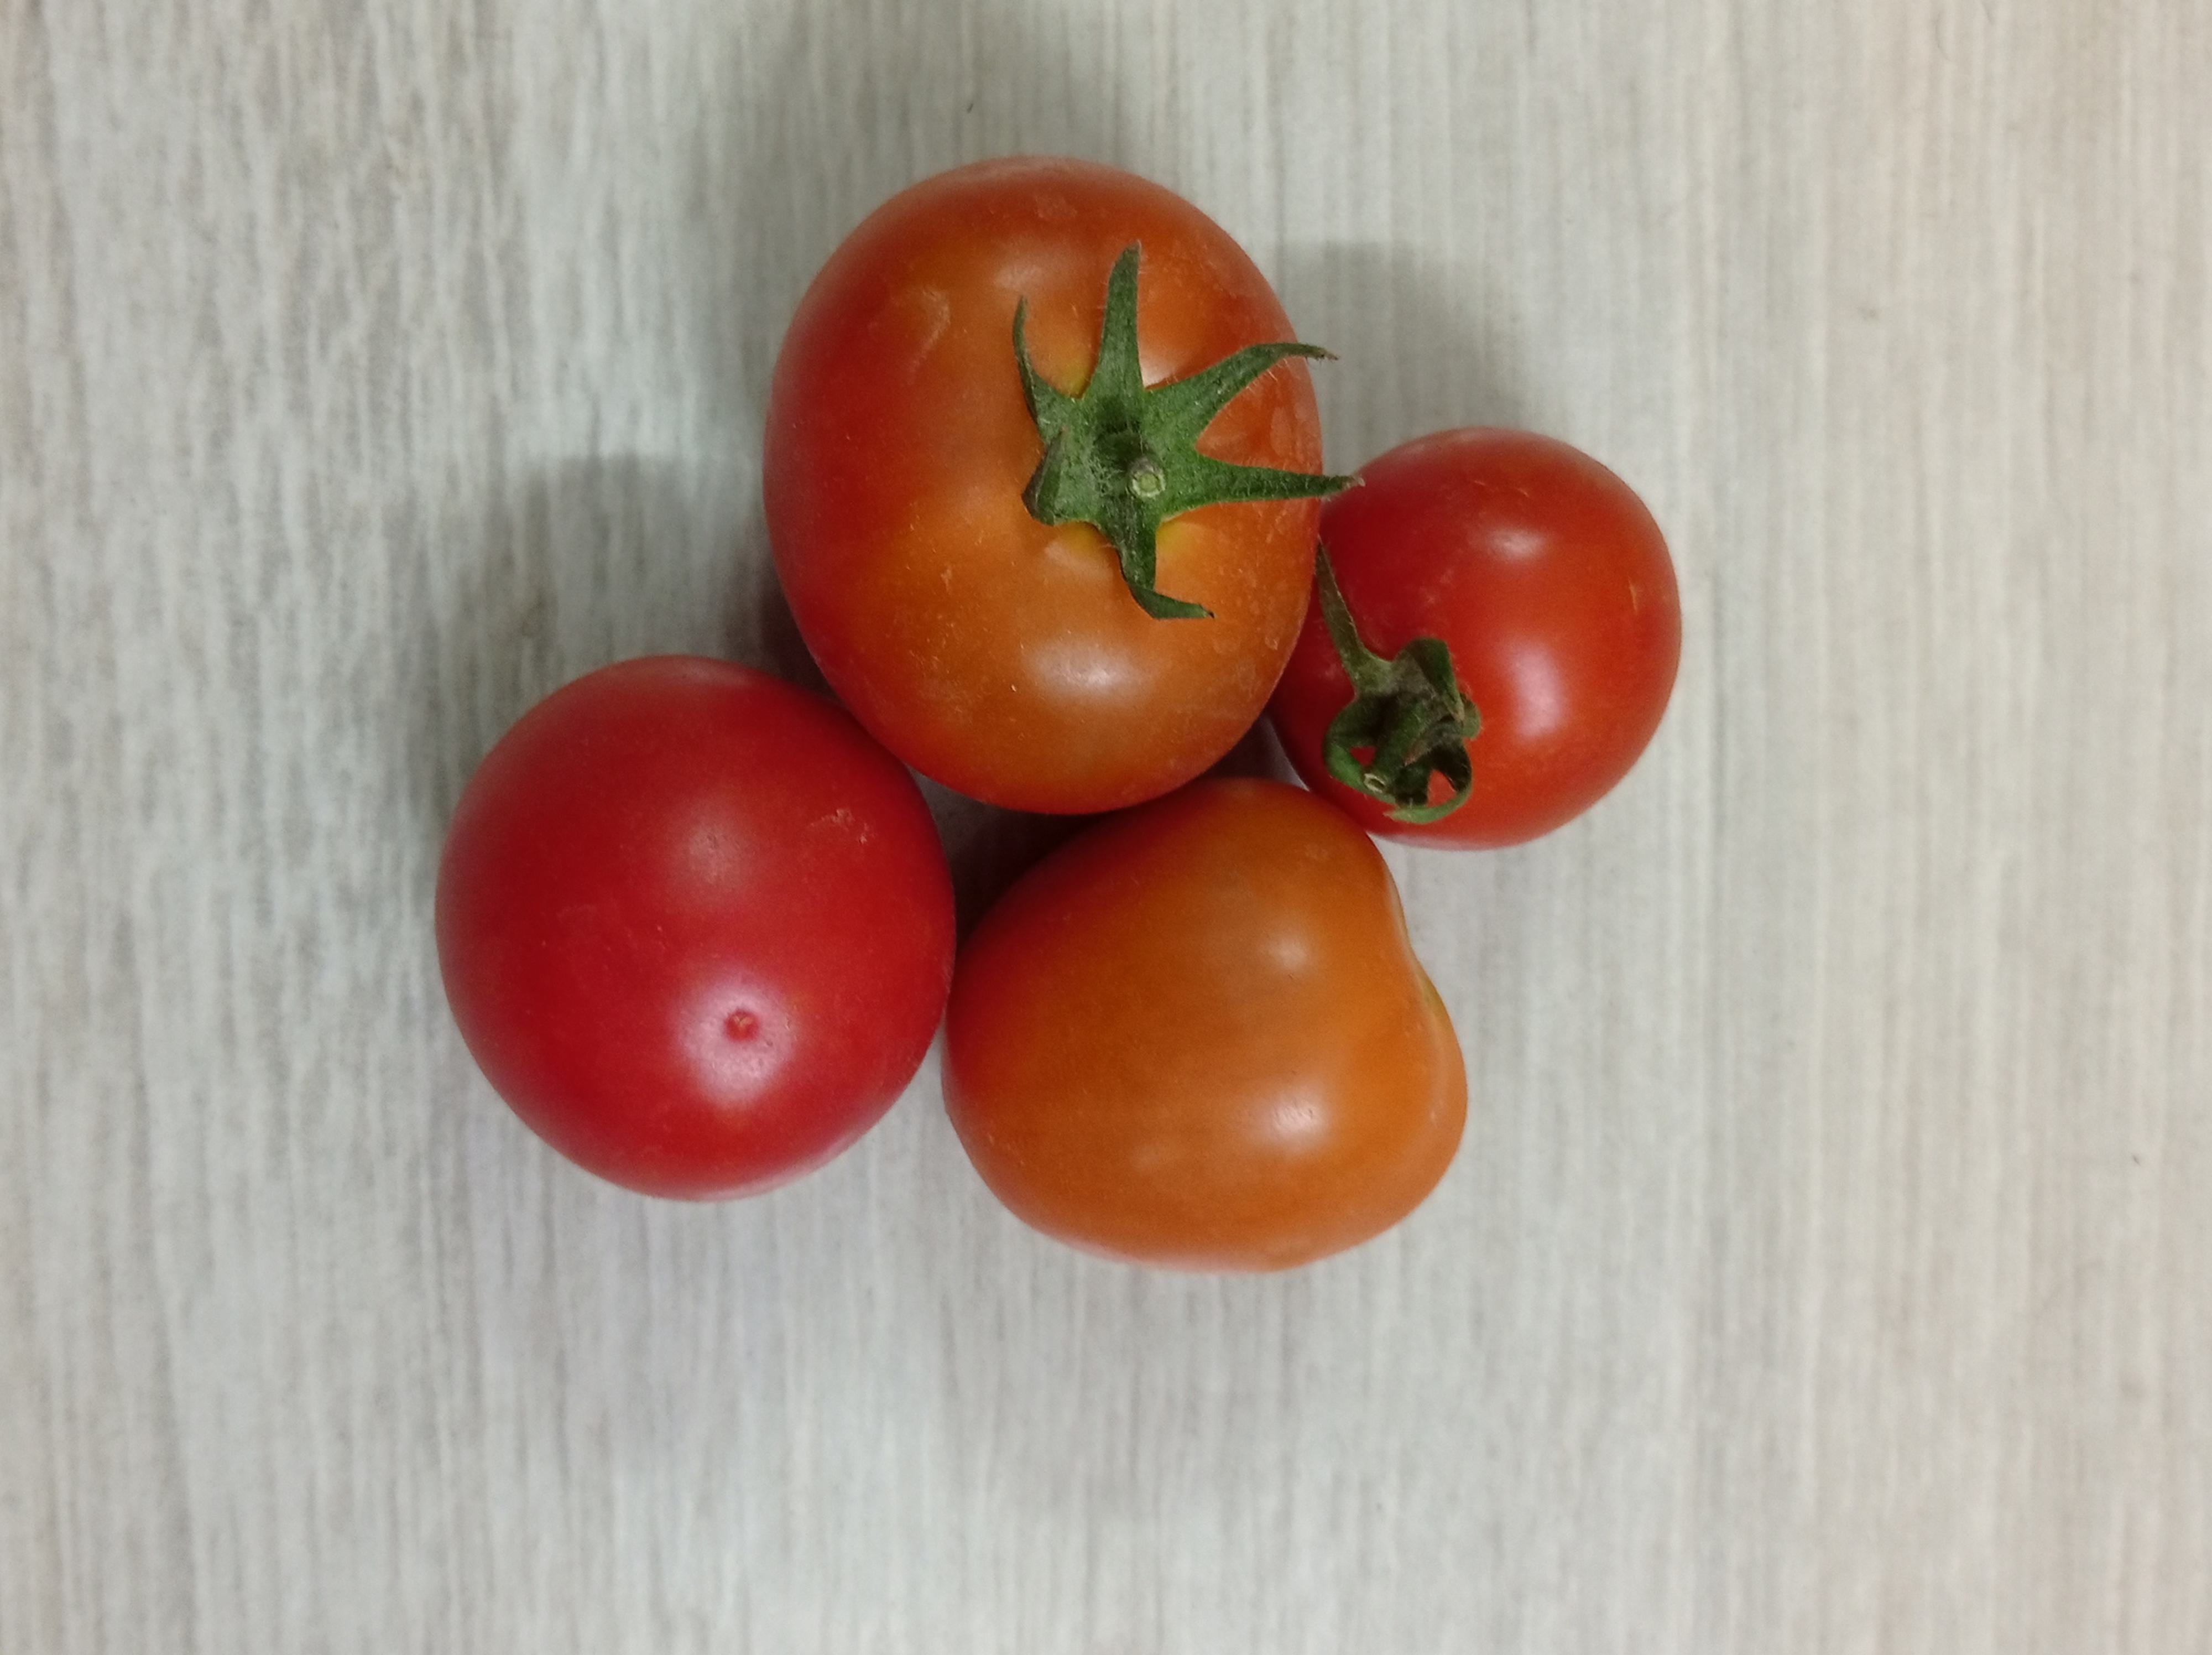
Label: Fresh